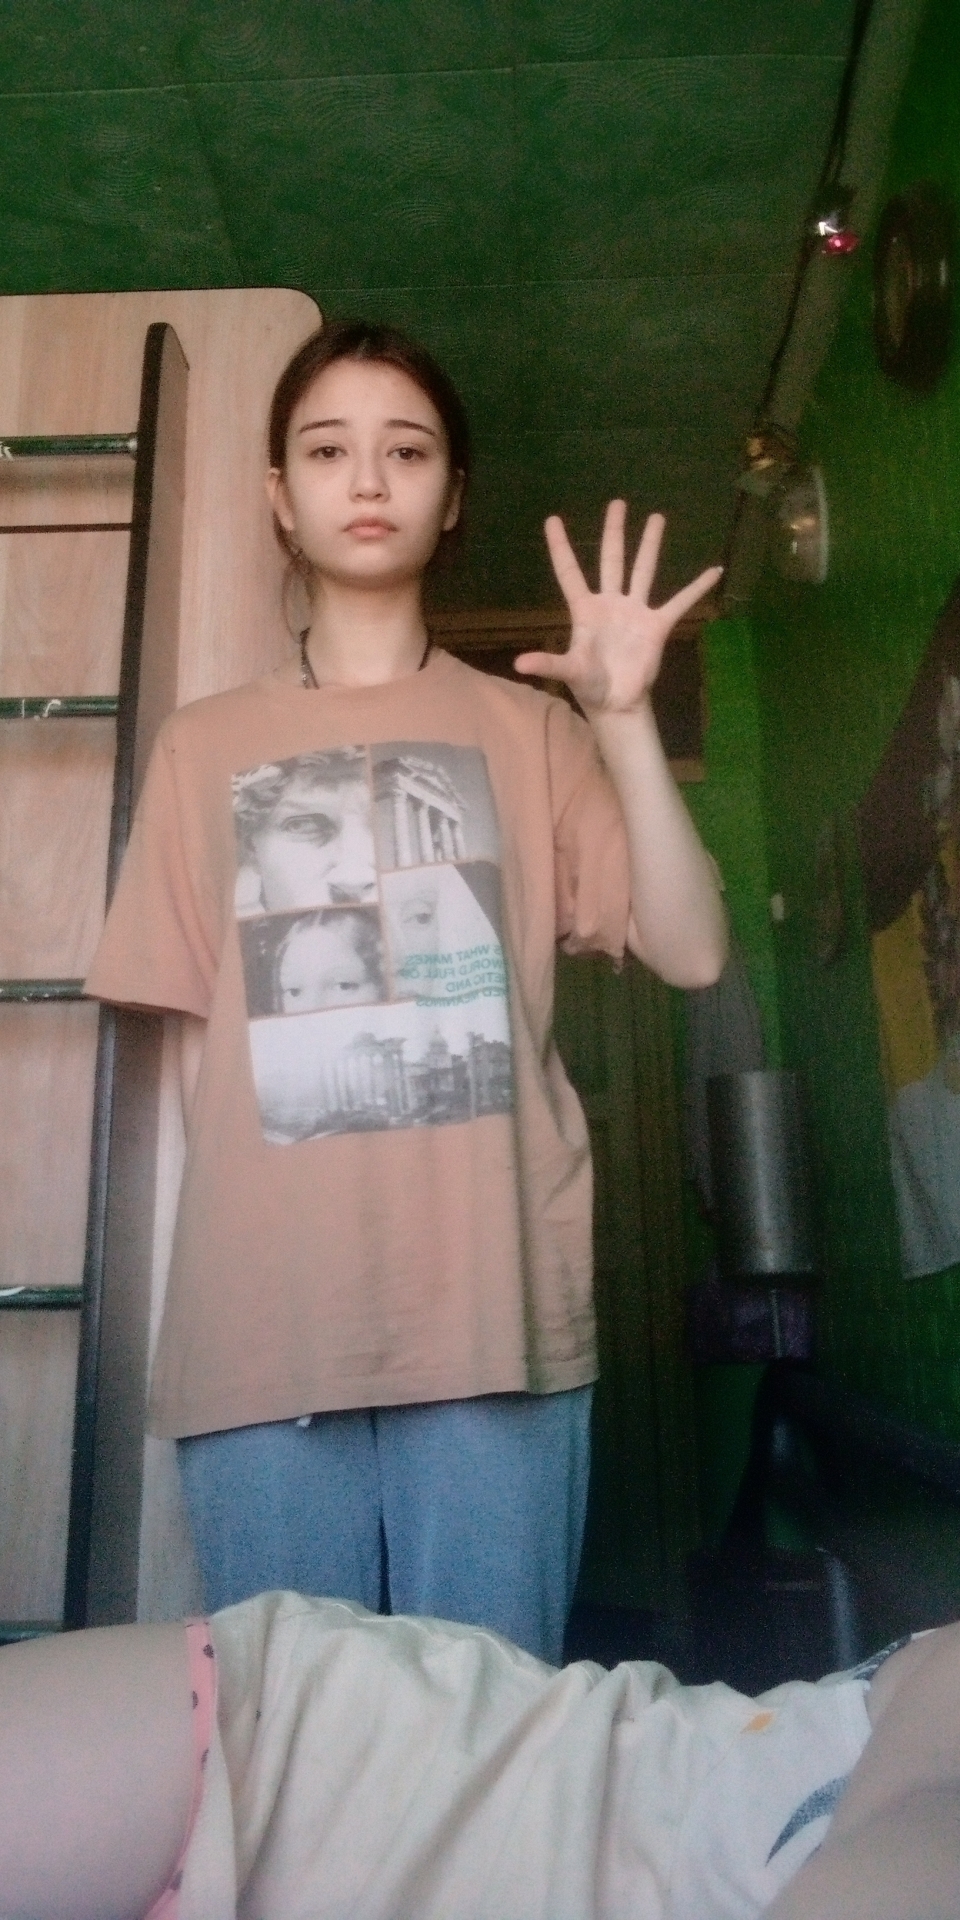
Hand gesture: palm